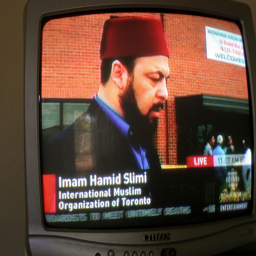
A Muslim man is being interviewed on TV>
A picture of a television screen with news playing.
A man in a red ghutra being interviewed on a television program.
a bearded man wearing a red hat is on a tv set
a television with a man talking to a news reporter